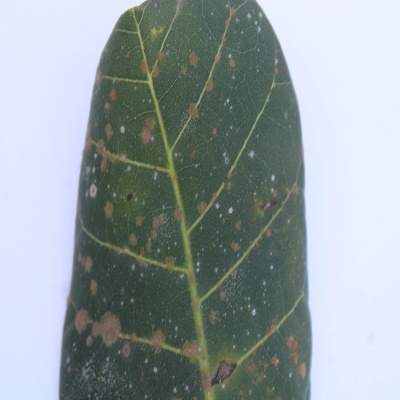
Crop: Cashew
Condition: red rust